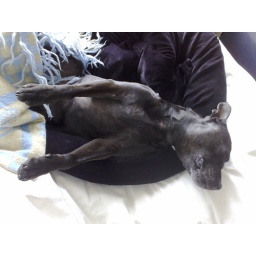
Staffordshire bull terrier fast asleep in bed